Central Western Shelf Province

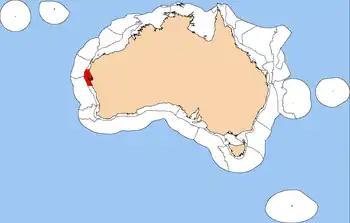
Map of the Central Western Shelf Province

The Central Western Shelf Province, also known as the Shark Bay marine ecoregion, is a biogeographic region of Australia's continental shelf and coastal waters. It includes the subtropical coastal waters of Western Australia.